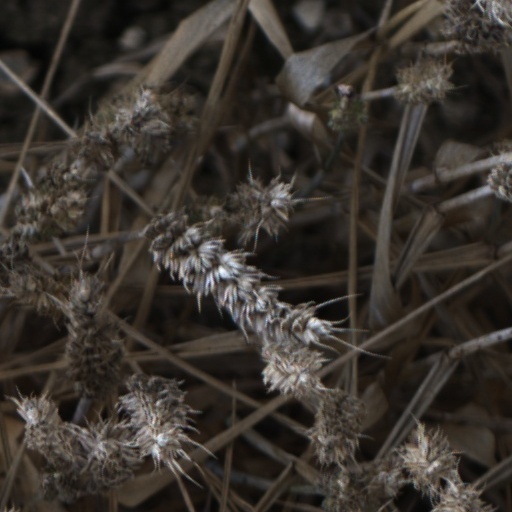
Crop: wheat